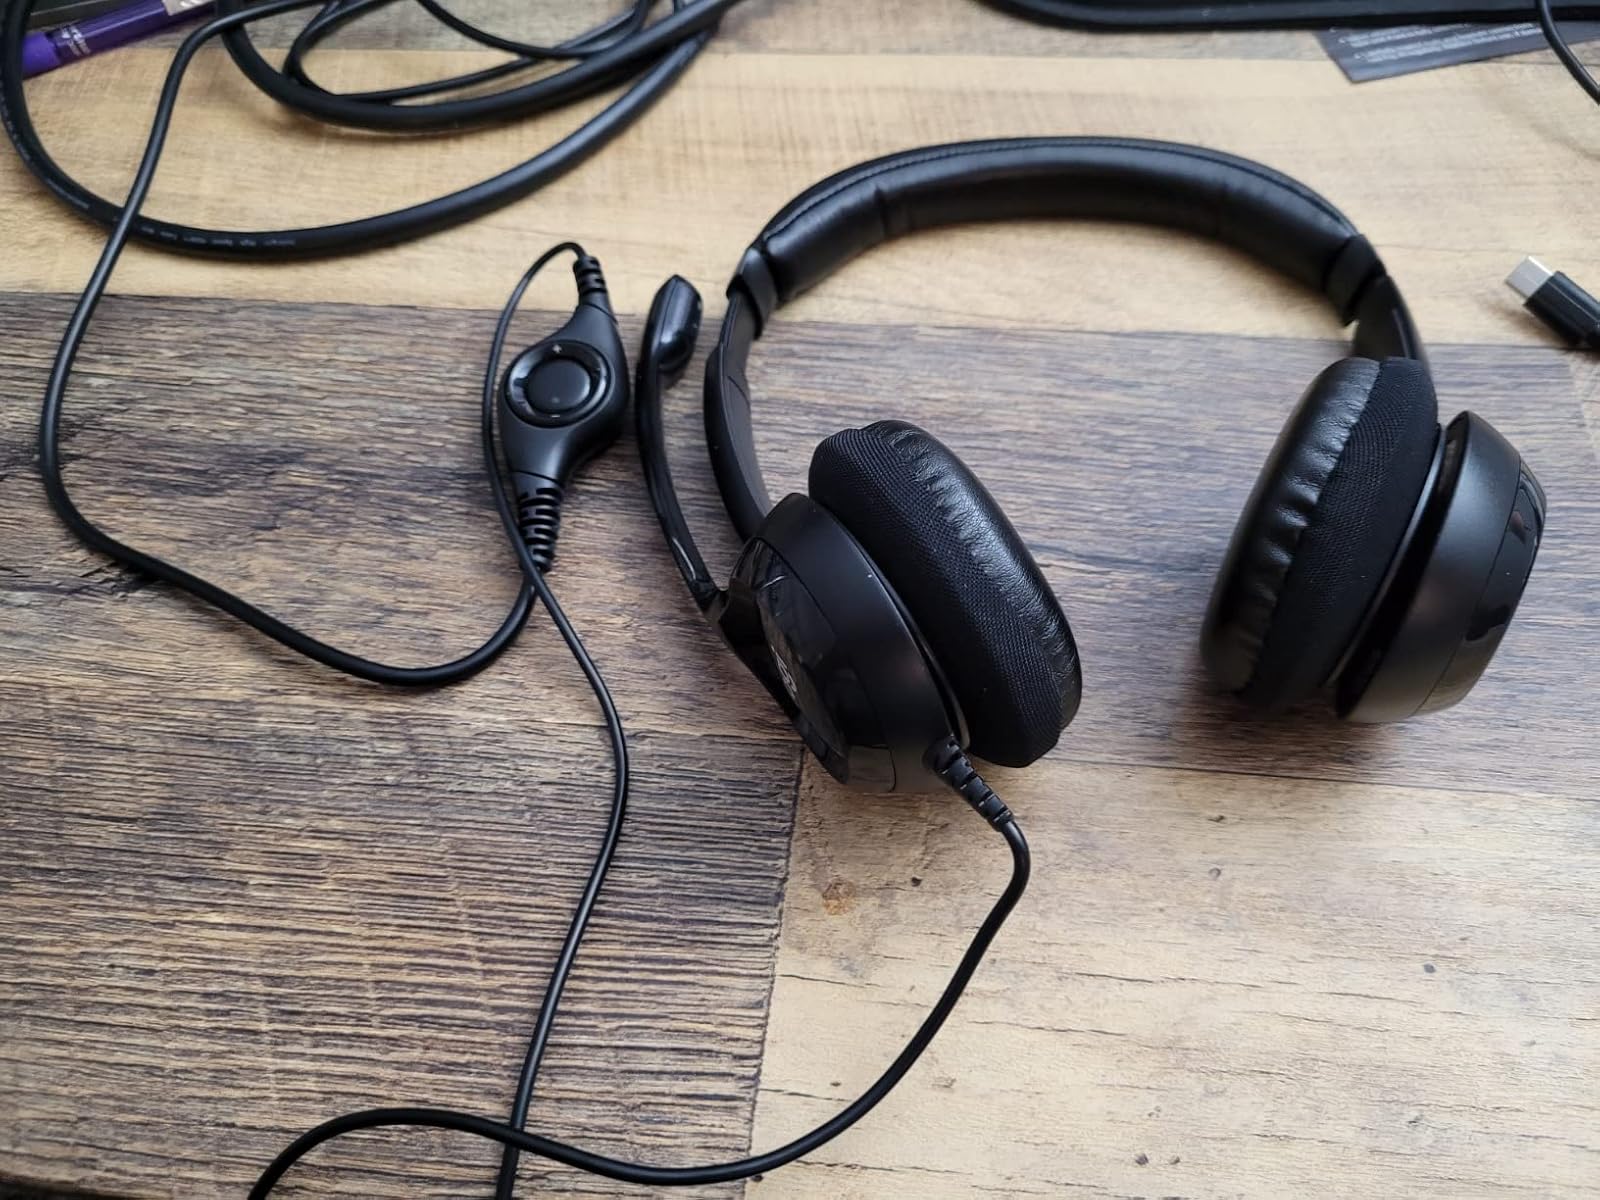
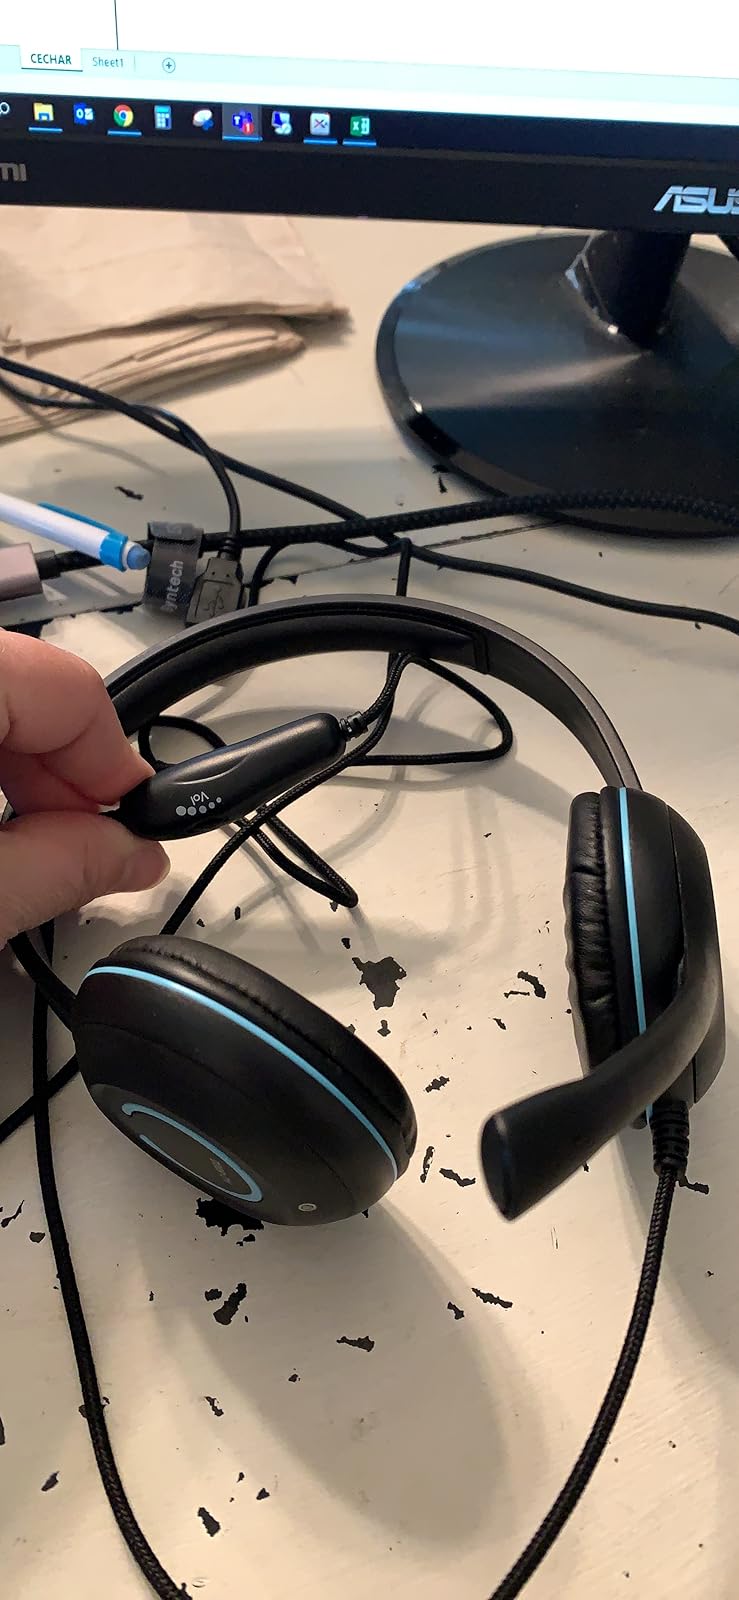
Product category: headphones
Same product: no